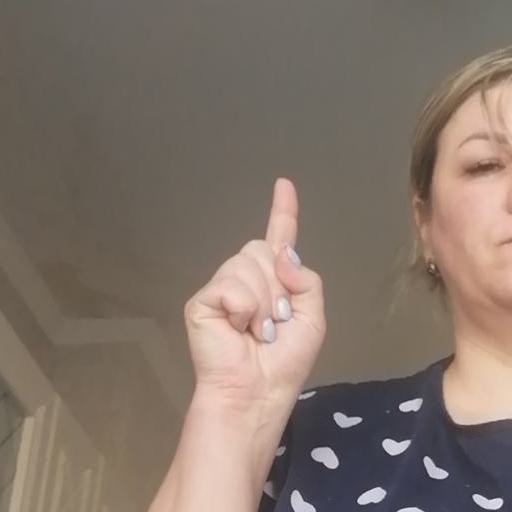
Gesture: one